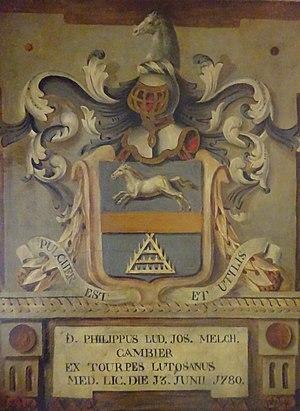
armoiries accordées à Philippe-Louis-Joseph-Melchior Cambier lors de sa promotion en tant que médecin le 13 juin 1780
Plusieurs familles Cambier dont le nom signifie brasseur en picard et qui ne sont pas reliées entre elles par les auteurs donnant leurs généalogies''''' semblent trouver leur berceau dans le Hainaut belge ou français.